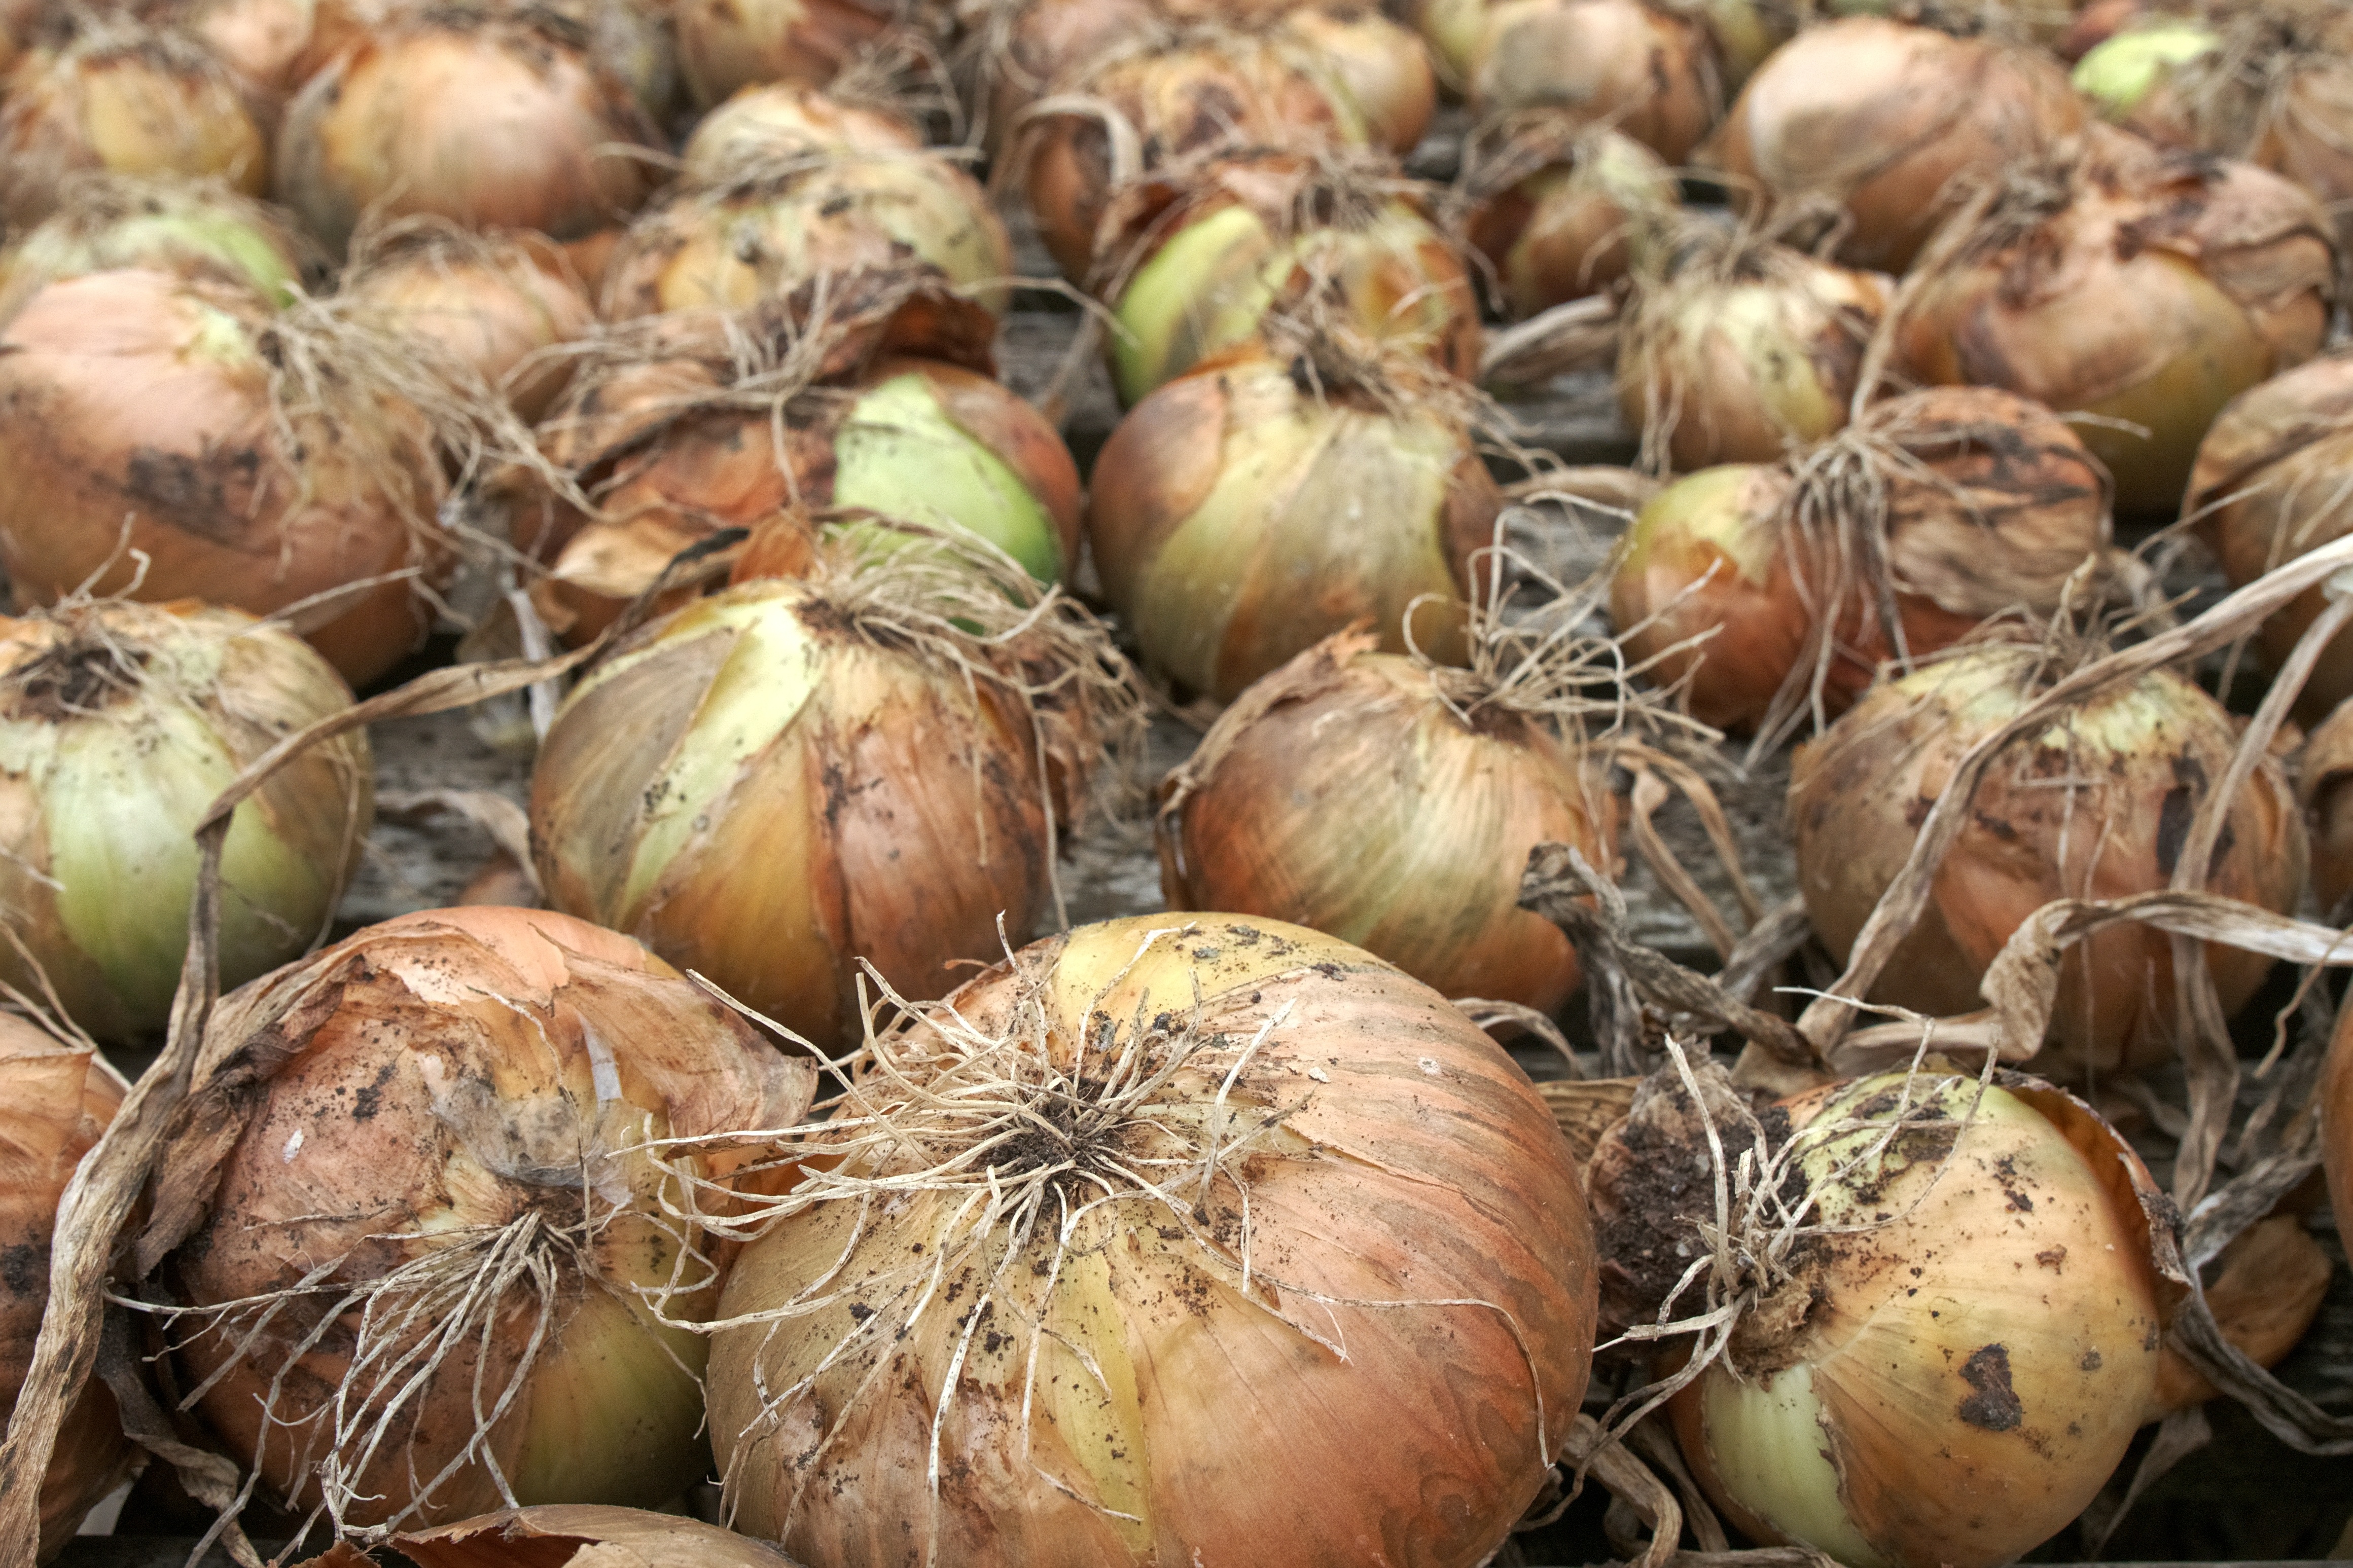
plant, farm, fall, summer, ripe, store, food, harvest, ingredient, produce, vegetable, bulb, crop, natural, autumn, agriculture, garden, healthy, onion, greenhouse, root, storage, drying, coconut, vitamin, gardening, vegetarian, thistle, raw, preserve, allium, organic, preservation, flowering plant, shallot, allotment, homegrown, land plant, onion genus